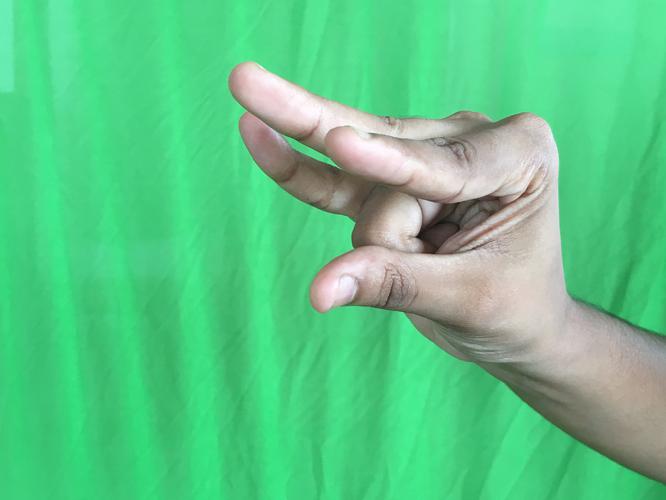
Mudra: Kangulam
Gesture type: single_hand